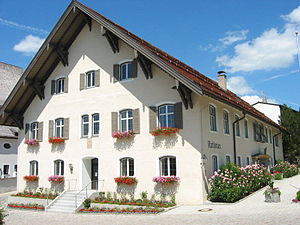
Gmund am Tegernsee / Geografi
Gmund am Tegernsee er en kommune i Landkreis Miesbach i Regierungsbezirk Oberbayern i den tyske delstat Bayern. Den ligger på nordbredden af Tegernsee ved begyndelsen til floden Mangfall.